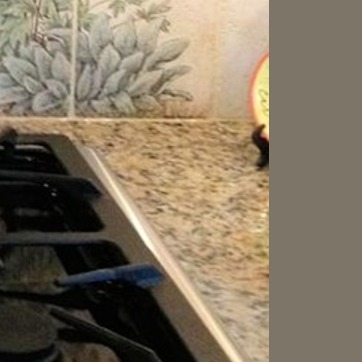
Material: polishedstone